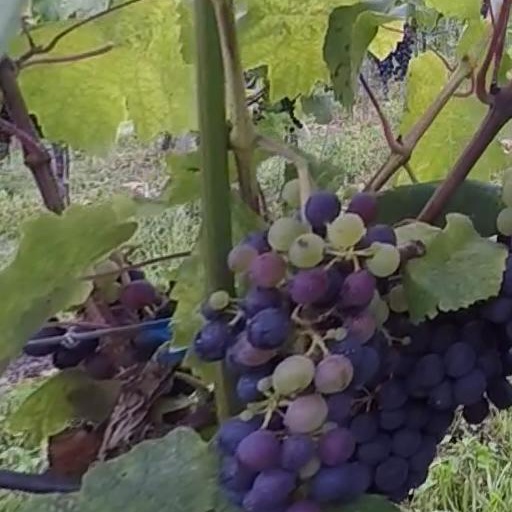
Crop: grape